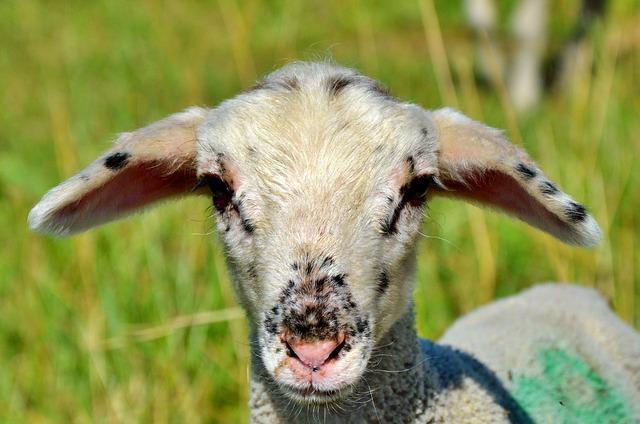
sheep